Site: brandenburg
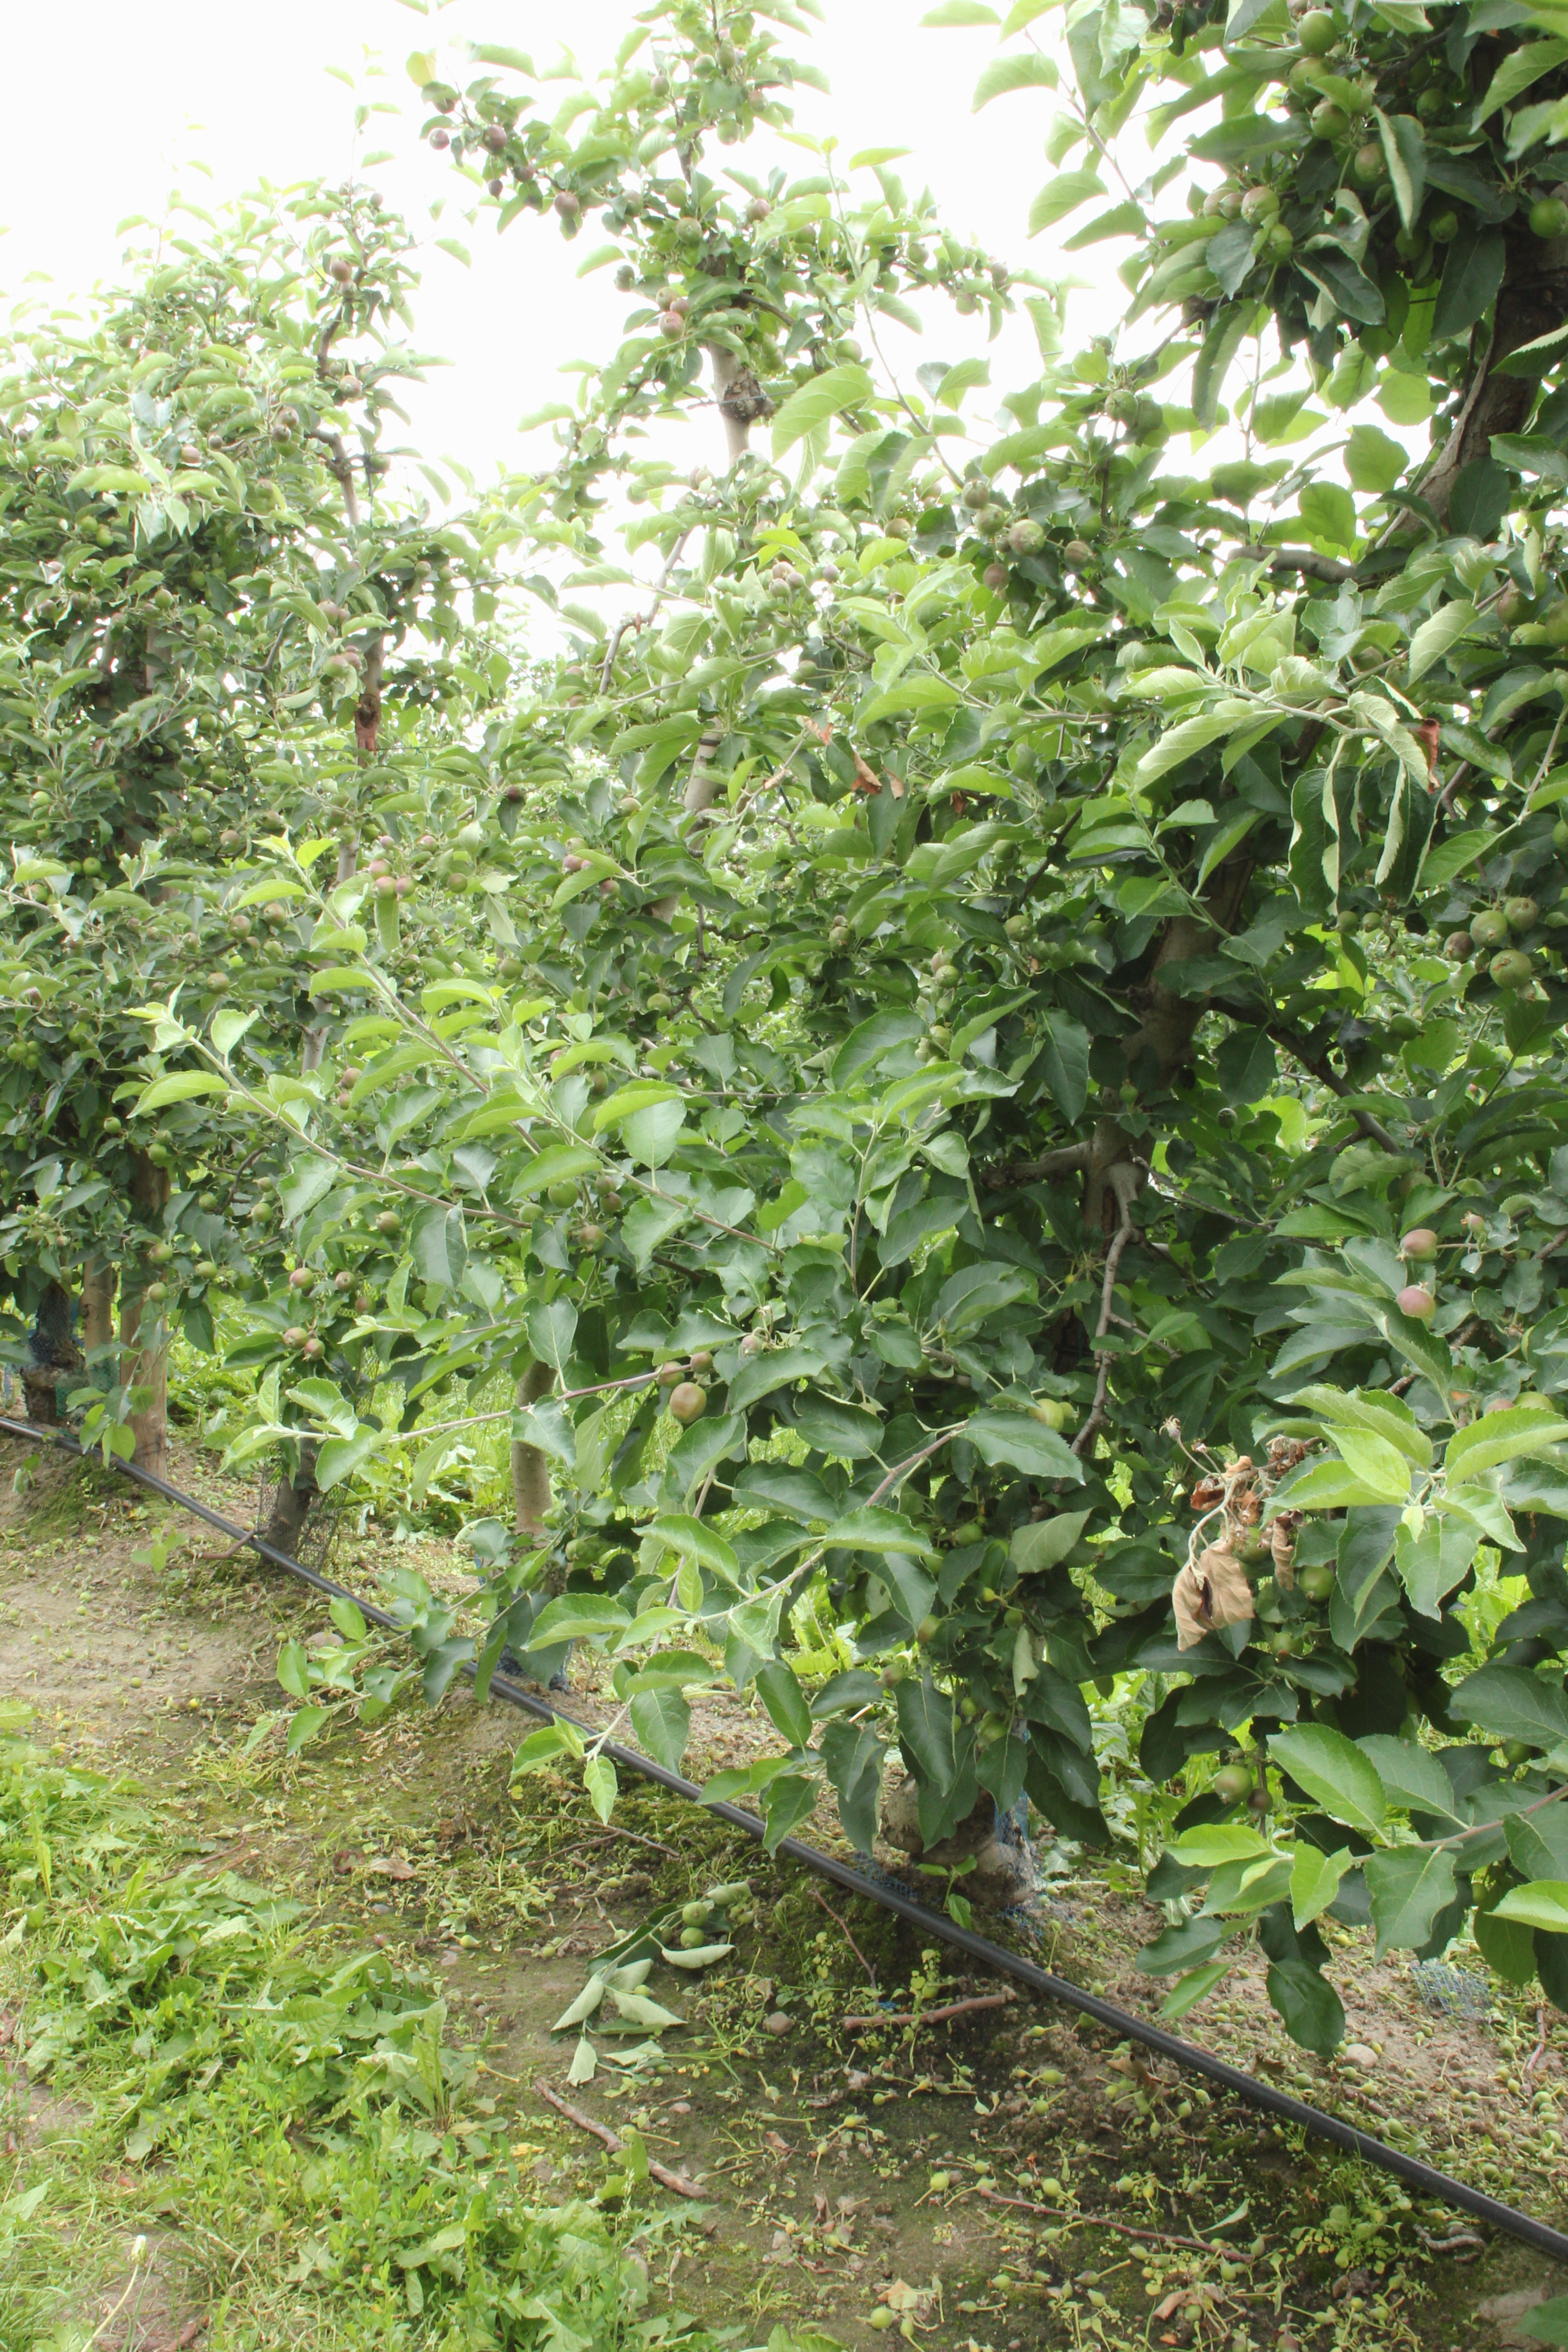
Growth stage (BBCH 73): Development of fruit